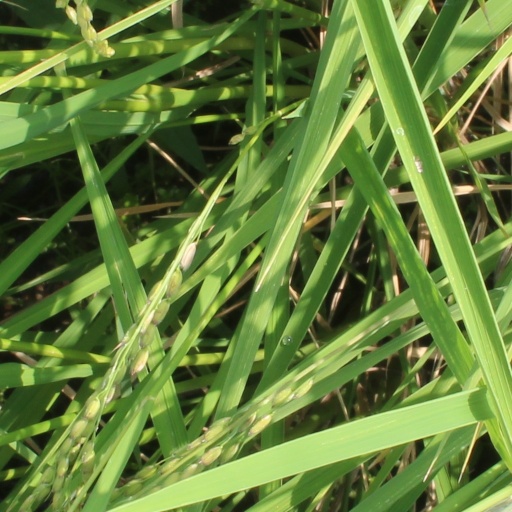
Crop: rice